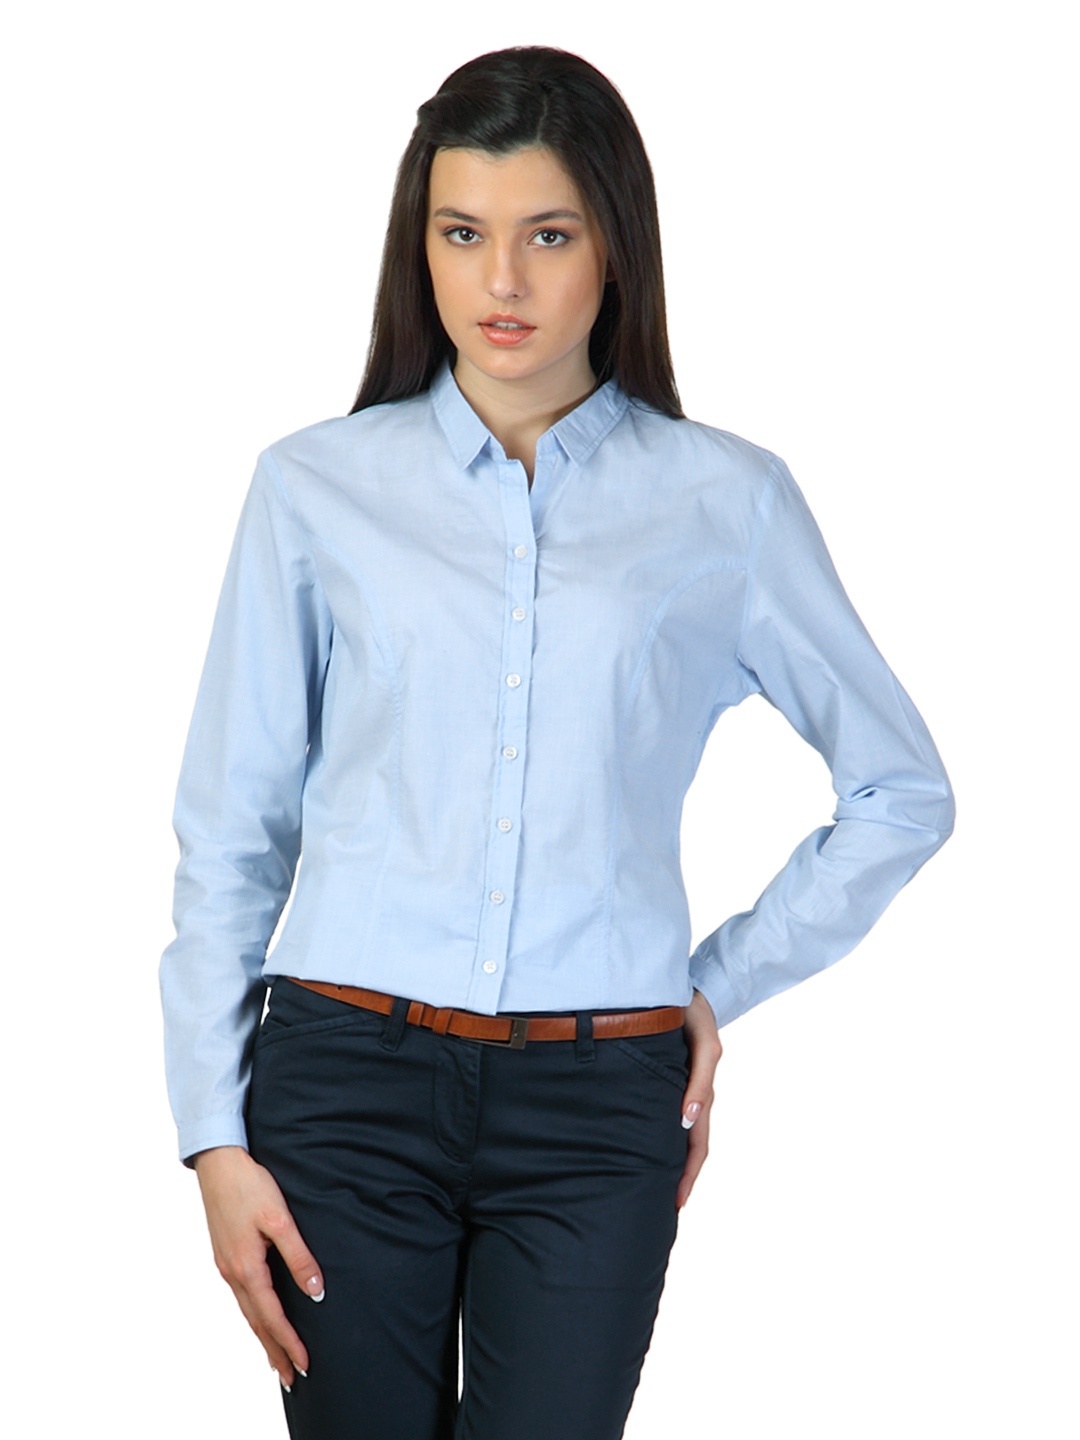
Scullers For Her Blue Shirt
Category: Apparel / Topwear / Shirts
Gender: Women
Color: Blue
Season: Summer 2012
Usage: Formal